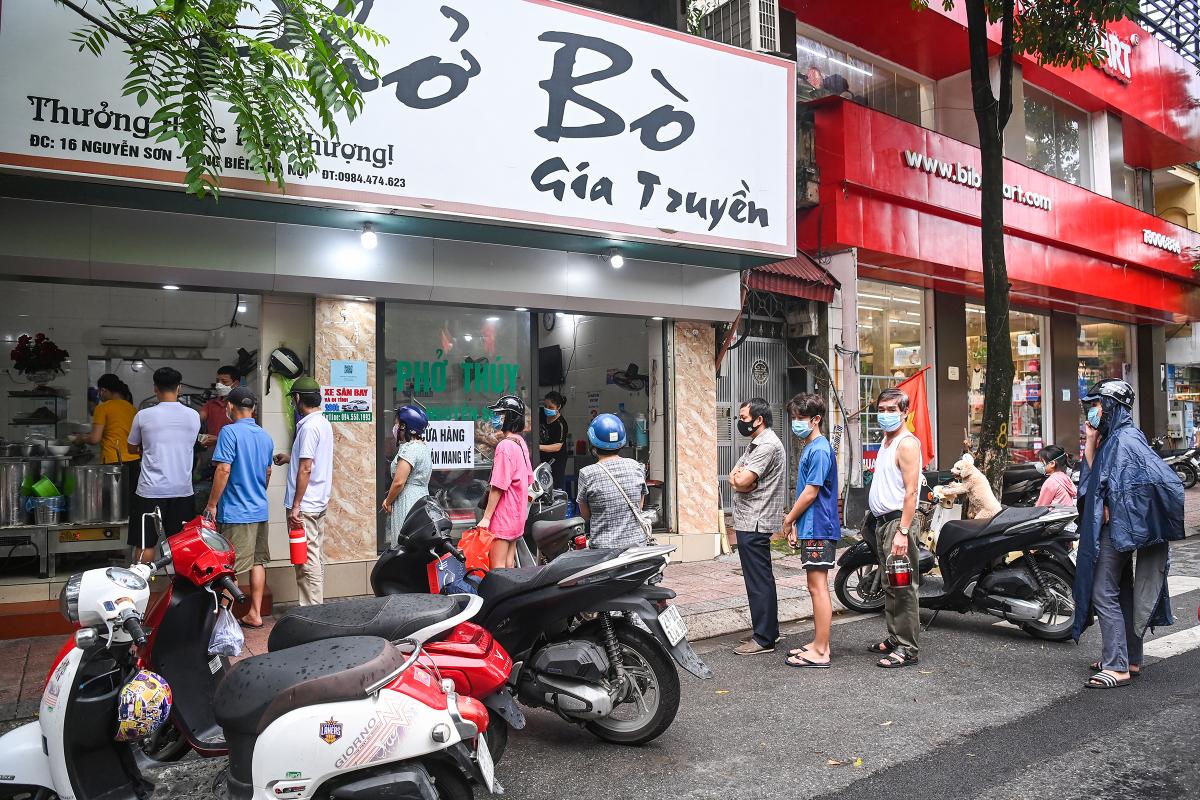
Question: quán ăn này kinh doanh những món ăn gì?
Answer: phở bò